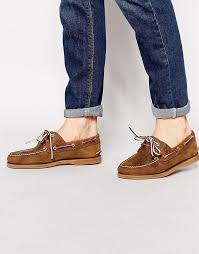
Label: Boat